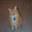
Label: cat